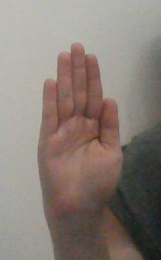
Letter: seen